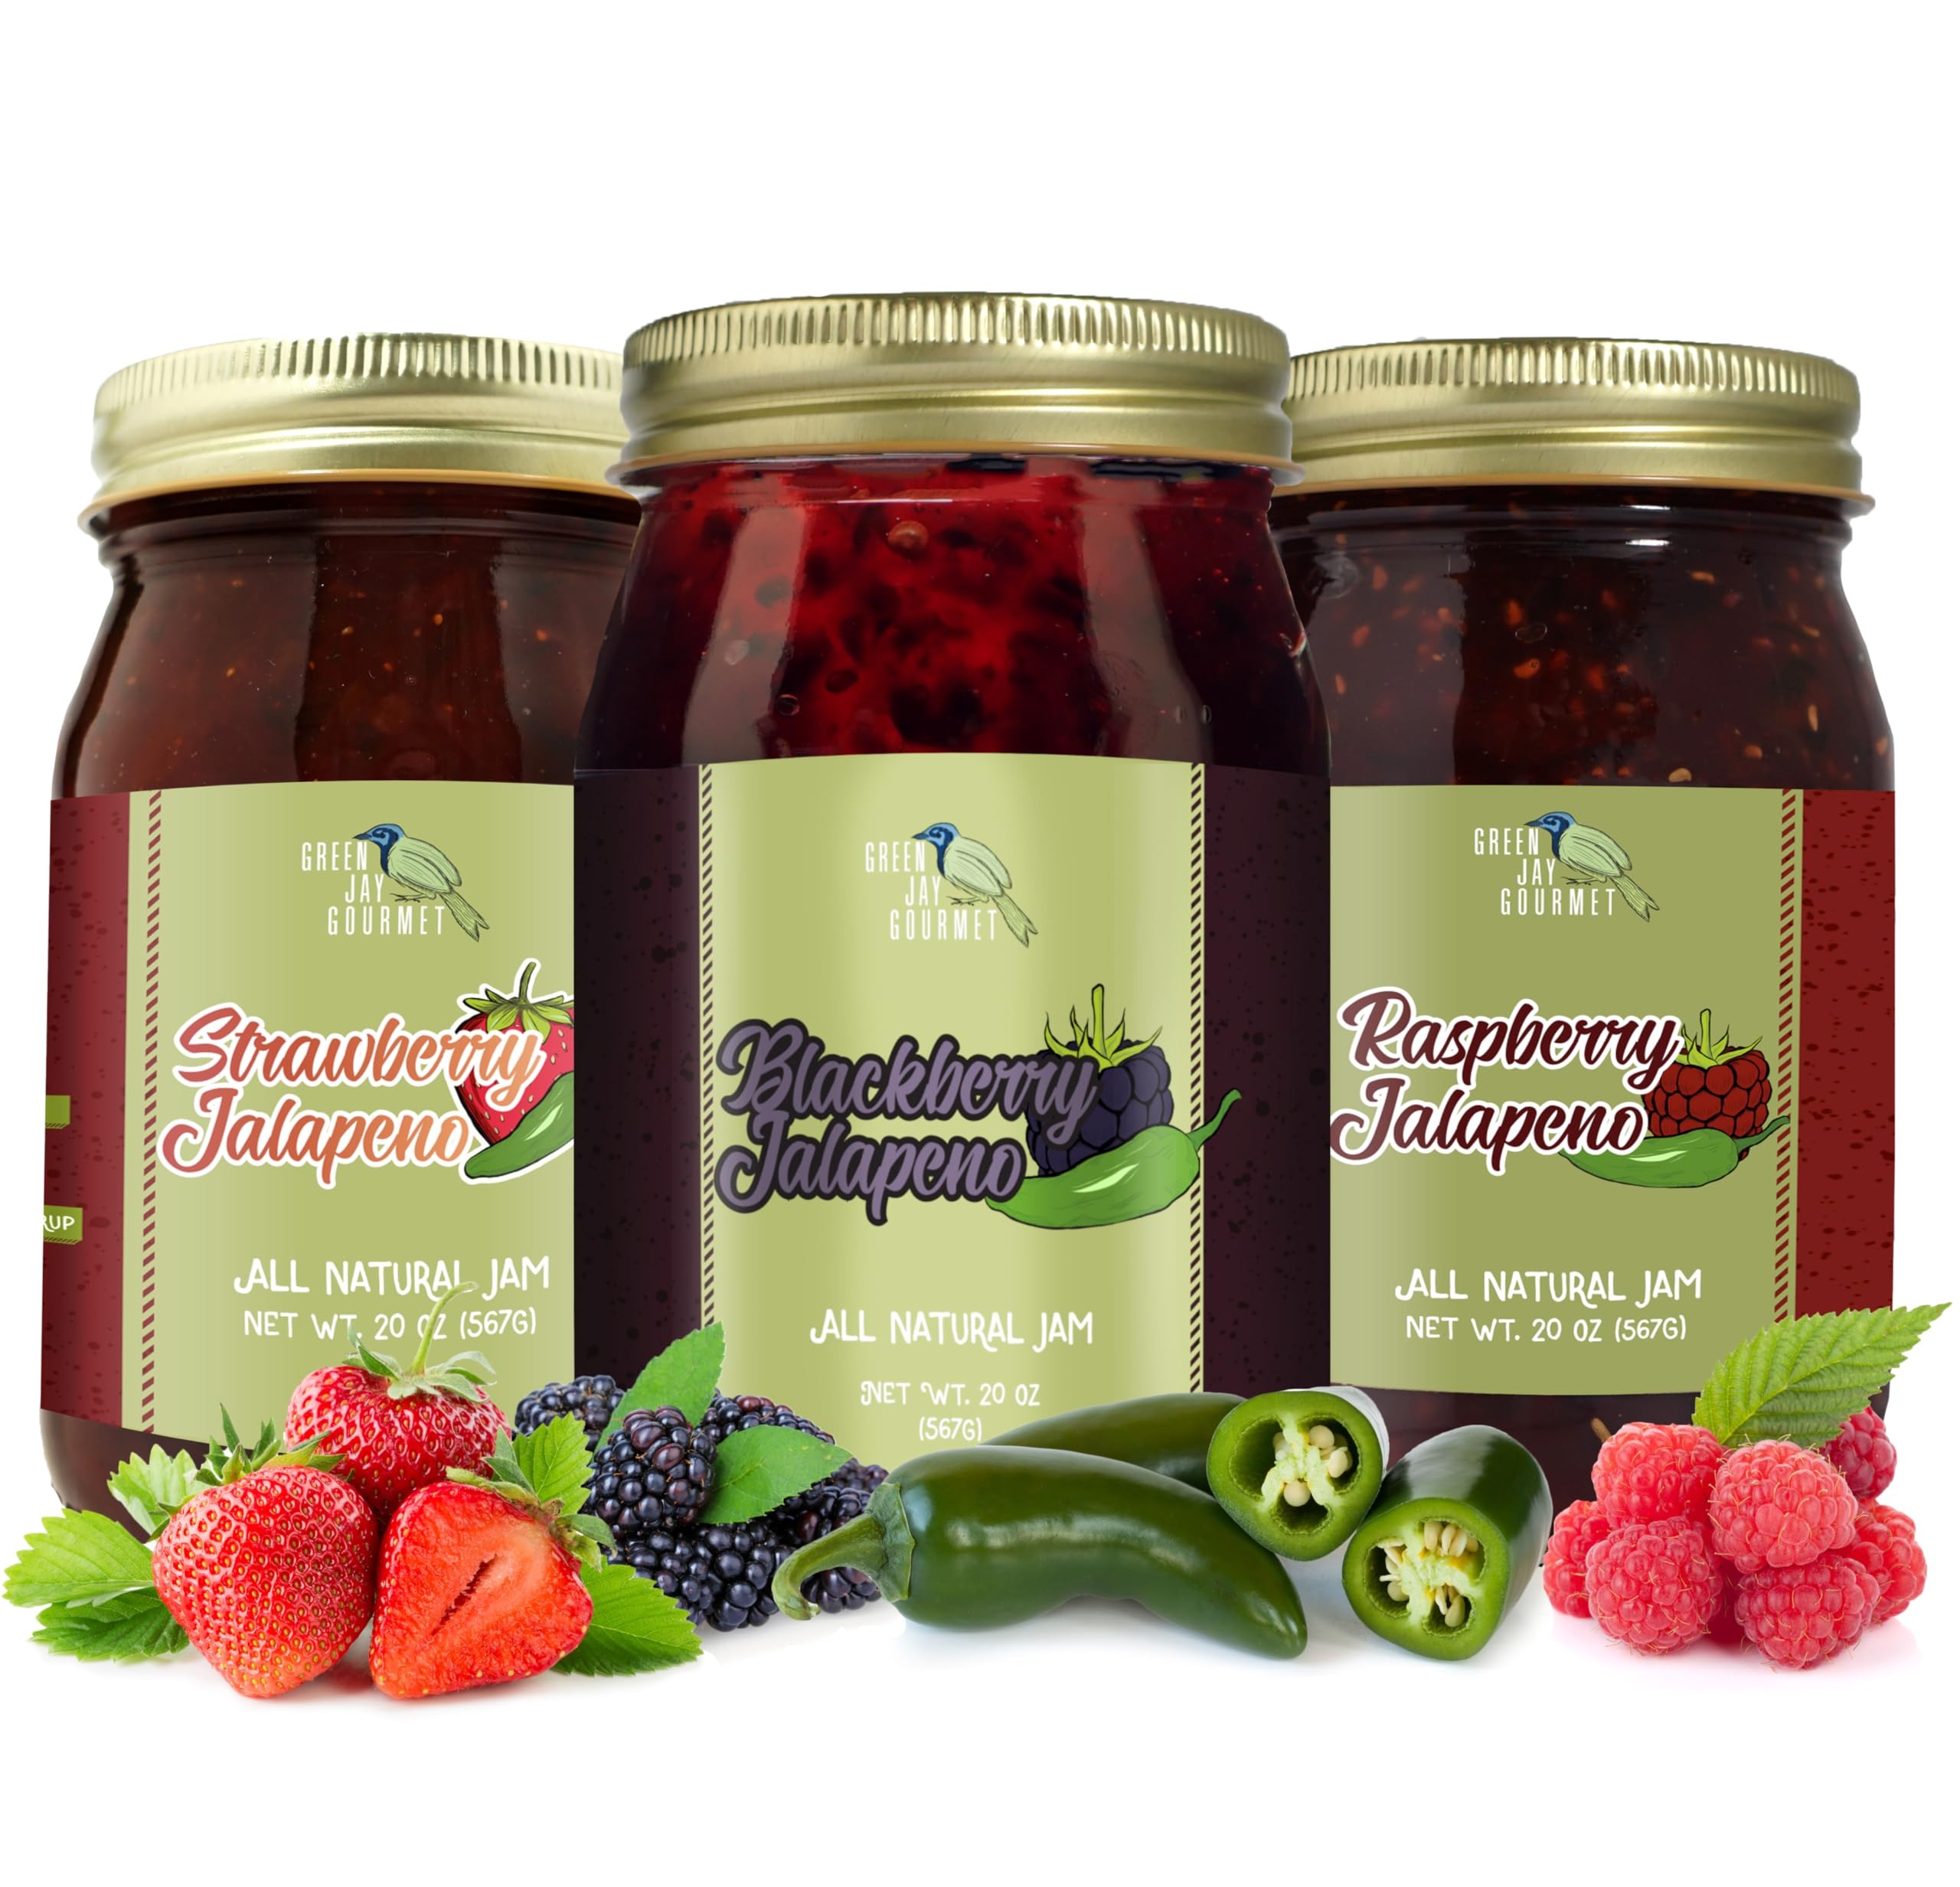
Item Name: Green Jay Gourmet Spicy Jam Variety Pack - All-Natural Raspberry Jalapeno Jam, Strawberry Jalapeno Jam, Blackberry Jalapeno Jam - Vegan, Gluten-free Jam - No Preservatives - USA Made - 3 x 20 Ounces
Bullet Point 1: A TASTE TO WIN YOU OVER: Green Jay Gourmet Jams, unlike heavily processed fruit jams & mass-produced jam packets, are cooked with extreme care in small batches to create an unforgettable array of bold flavors
Bullet Point 2: THE FINEST SPICY JAMS: Green Jay Gourmet Spicy Jam Variety Pack unites three of the best peppery jam varieties you can get your hands on; Raspberry Jalapeno Jam, Strawberry Jalapeno Jam, Blackberry Jalapeno Jam; Ideal gourmet jam gift choice
Bullet Point 3: ALL-NATURAL, VEGAN, GLUTEN-FREE: Green Jay Gourmet Spicy Jams use all-natural ingredients that are minimally processed to retain the natural goodness; 100% vegan, gluten-free fruit jam; Contains no preservatives or corn syrup; Contains sugar
Bullet Point 4: YOU DESERVE THE BEST: Like all our products, Green Jay Gourmet Jams use nothing but the finest ingredients that are responsibly sourced & carefully quality-checked; Jalapeno, Strawberry & Raspberry Jams made in the USA
Bullet Point 5: MADE FOR EVERY KITCHEN: Green Jay Gourmet Jams, thanks to their fine flavors, are incredibly handy with your favorite foods like cakes, pies, sandwiches & more; Click ‘Add to Cart’ to order the variety pack of 3 spicy flavors right away
Product Description: <b>It&rsquo;s Time for Jams to Go Gourmet!</b></br> Scores of Americans use jams to turn each bite of their favorite foods - from elaborate pies to everyday breads - into a memorable affair. If you&rsquo;re one of them, you&rsquo;re going to love the Green Jay Gourmet range of all-natural jams that combine delectable, creative flavors with second-to-none quality of manufacturing.</br></br> <b>Three of Your Favorite Spicy Jam Flavors - In One Warm, Fuzzy Variety Pack</b></br> Green Jay Gourmet Spicy Jam Variety Pack brings together three of our finest spicy flavors in Raspberry Jalapeno Jam, Strawberry Jalapeno Jam &amp; Hot Pepper Jam. If you like your fruit jams a touch spicy, you&rsquo;re absolutely going to love this fruity-peppery-tangy explosion of flavors.</br></br> <b>The Best of Ingredients &amp; Cooking</b></br> You may have tried, tasted &amp; got rid of heavily-processed fruit jam packets before. Well, you&rsquo;ll be pleased to know that our jams are nothing like them. We use all-natural, premium ingredients that do justice to the gourmet flavors that are expected of Green Jay Gourmet. All our jams are cooked &amp; packaged in small batches with great love, care &amp; attention.</br></br> <b>100% Vegan &amp; Gluten-free</b></br> Green Jay Gourmet Jams are 100% vegan, gluten-free and made in the USA. Contains no preservatives or corn syrup.</br></br> <b>Your Favorite Foods Just Got Tastier!</b></br> Oh, the possibilities! They are virtually endless with Green Jay Gourmet Spicy Jams. All your favorite desserts are a whole lot tastier with our spicy fruit jams. Go a step further &amp; try these sweet-tangy-spicy jams on salads, BBQ meats &amp; sandwiches.</br></br> <b>Don&rsquo;t settle for &lsquo;industrial&rsquo; jams that are little more than a bunch of chemicals. Go gourmet with Green Jay Gourmet Spicy Jams - Click &lsquo;Add to Cart&rsquo; to order today!!
Value: 60.0
Unit: Ounce

Price: 48.84